Charles P. Browne

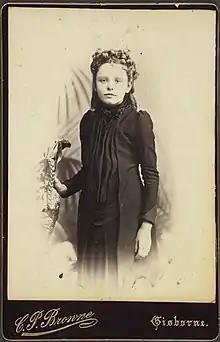
Unidentified Portrait taken by C P Browne

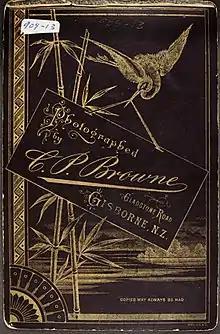
Reverse of Unidentified Portrait taken by C P Browne

Charles Pelham Browne (1840 – 25 May 1916) was a prominent photographer in the Gisborne, New Zealand district operating between the years of 1876 and 1901. Many examples of his work are held by the Tairawhiti Museum.